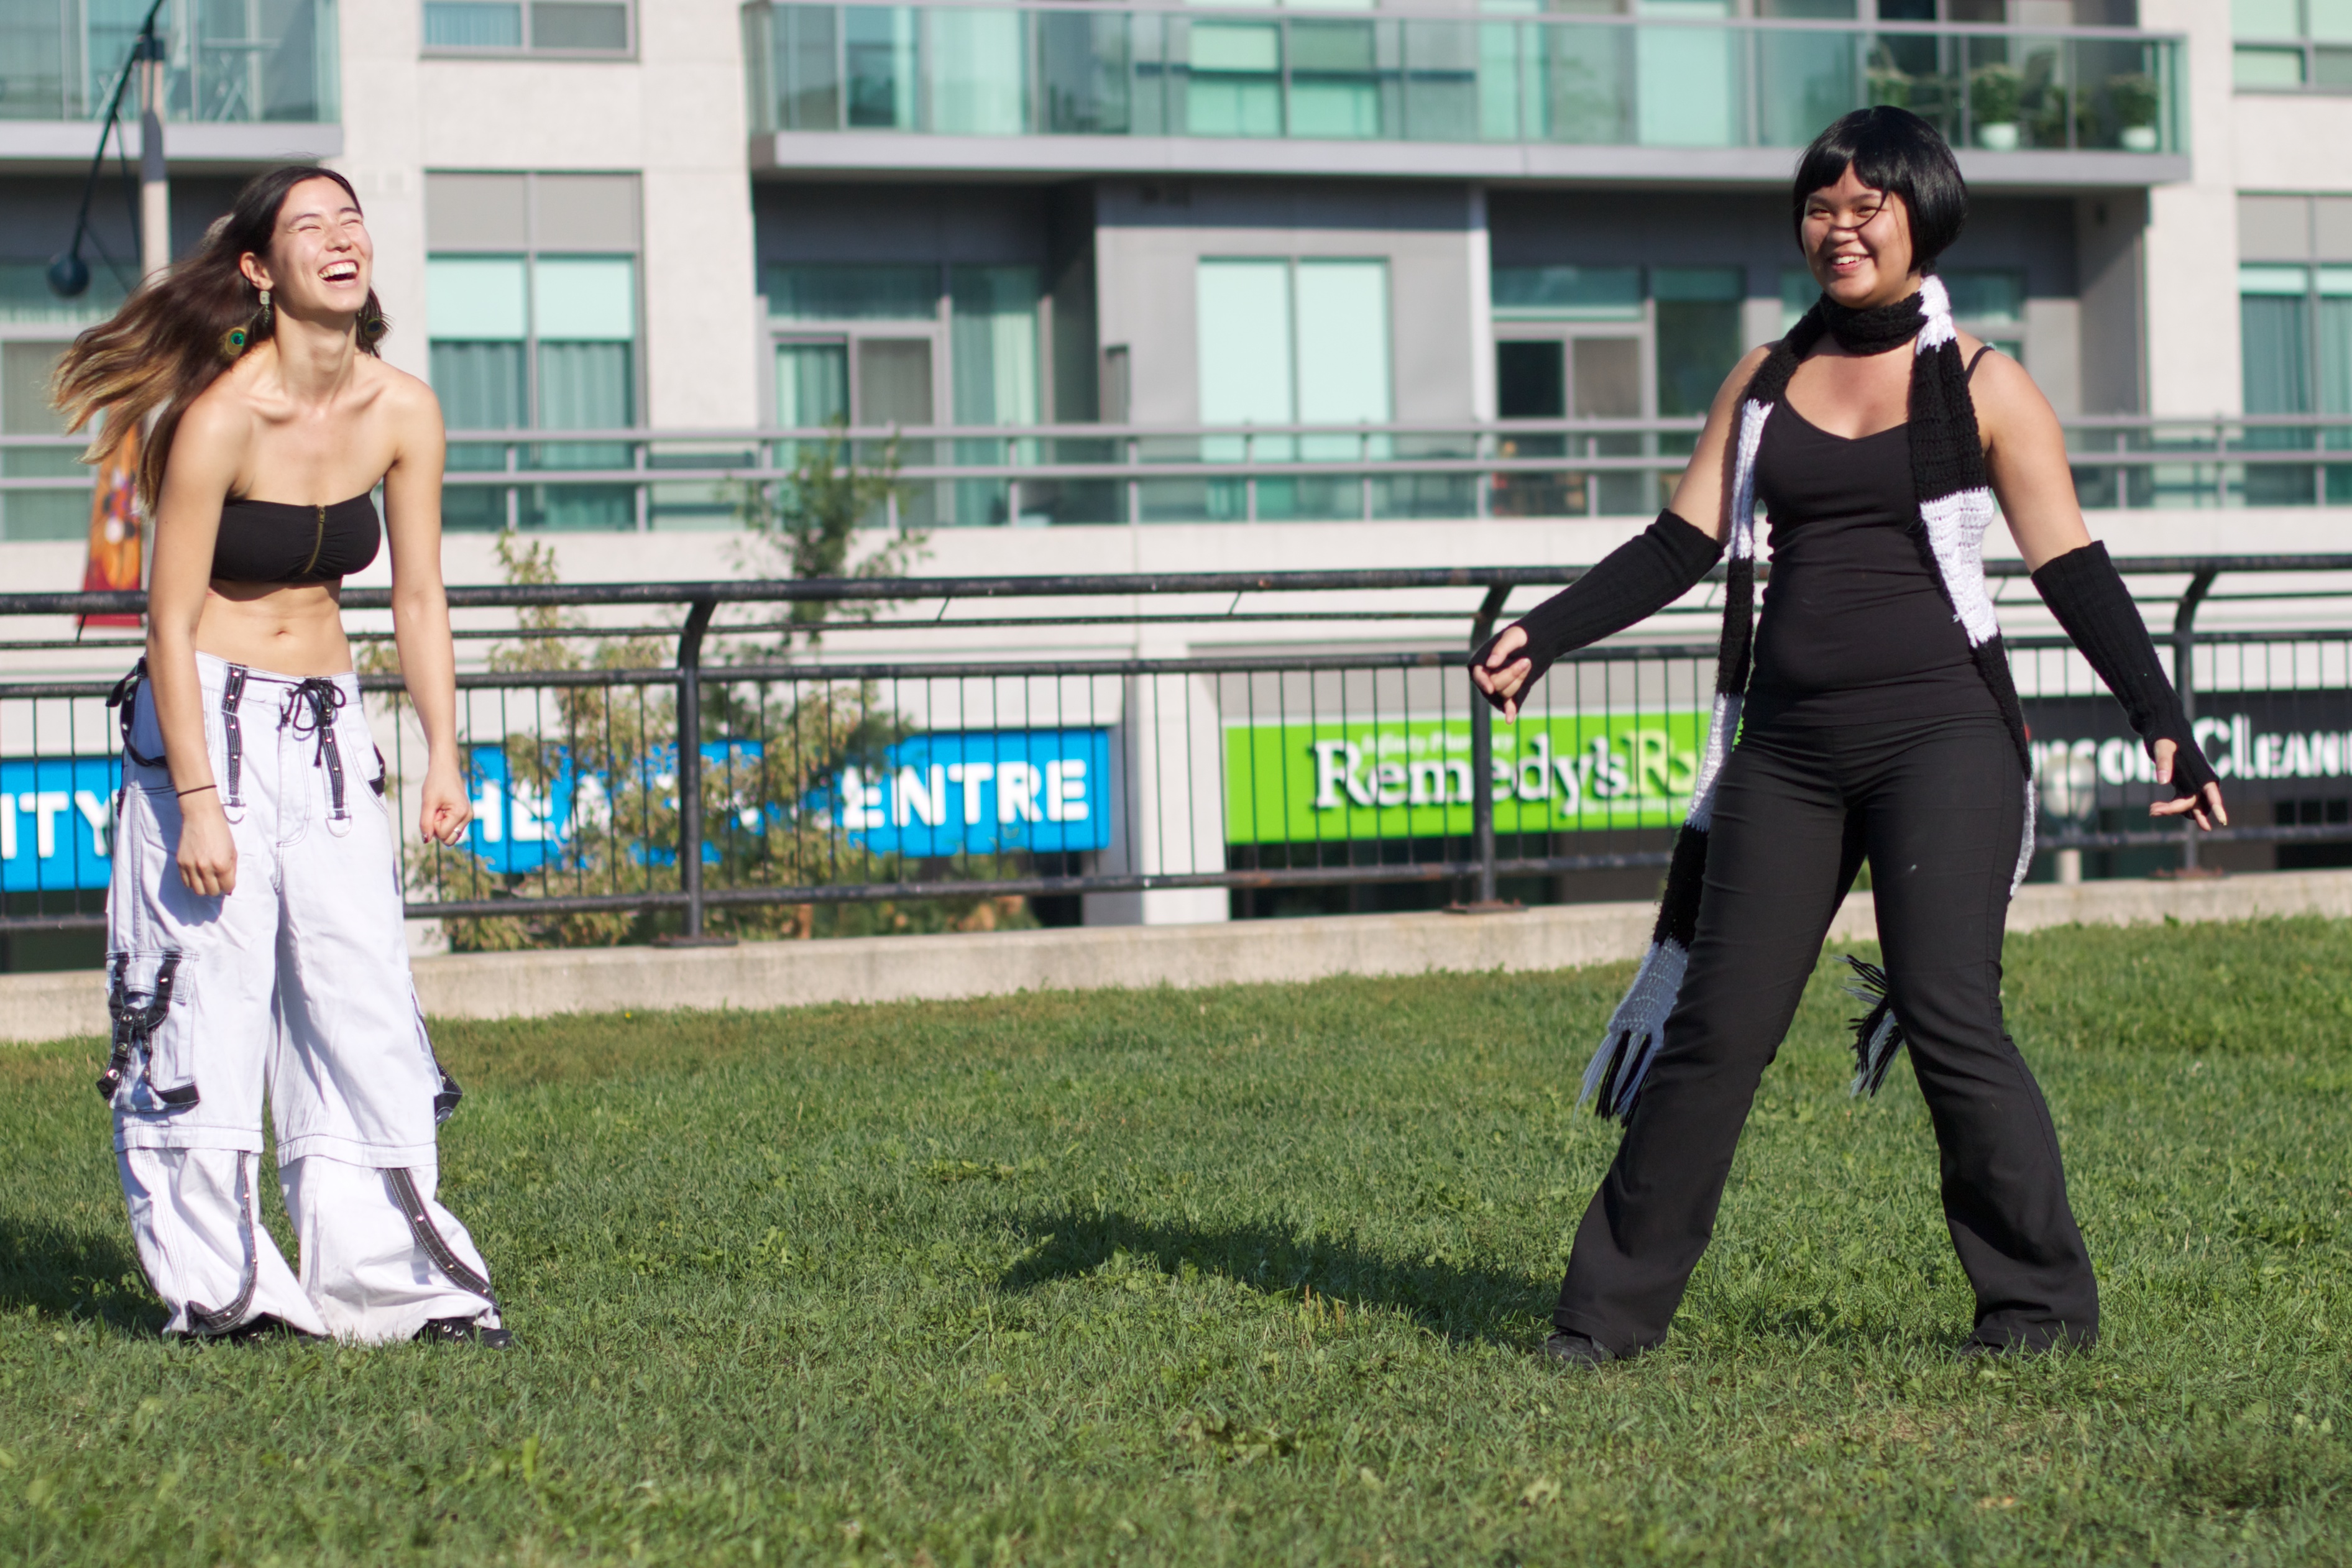
jogging, sports, odyssey